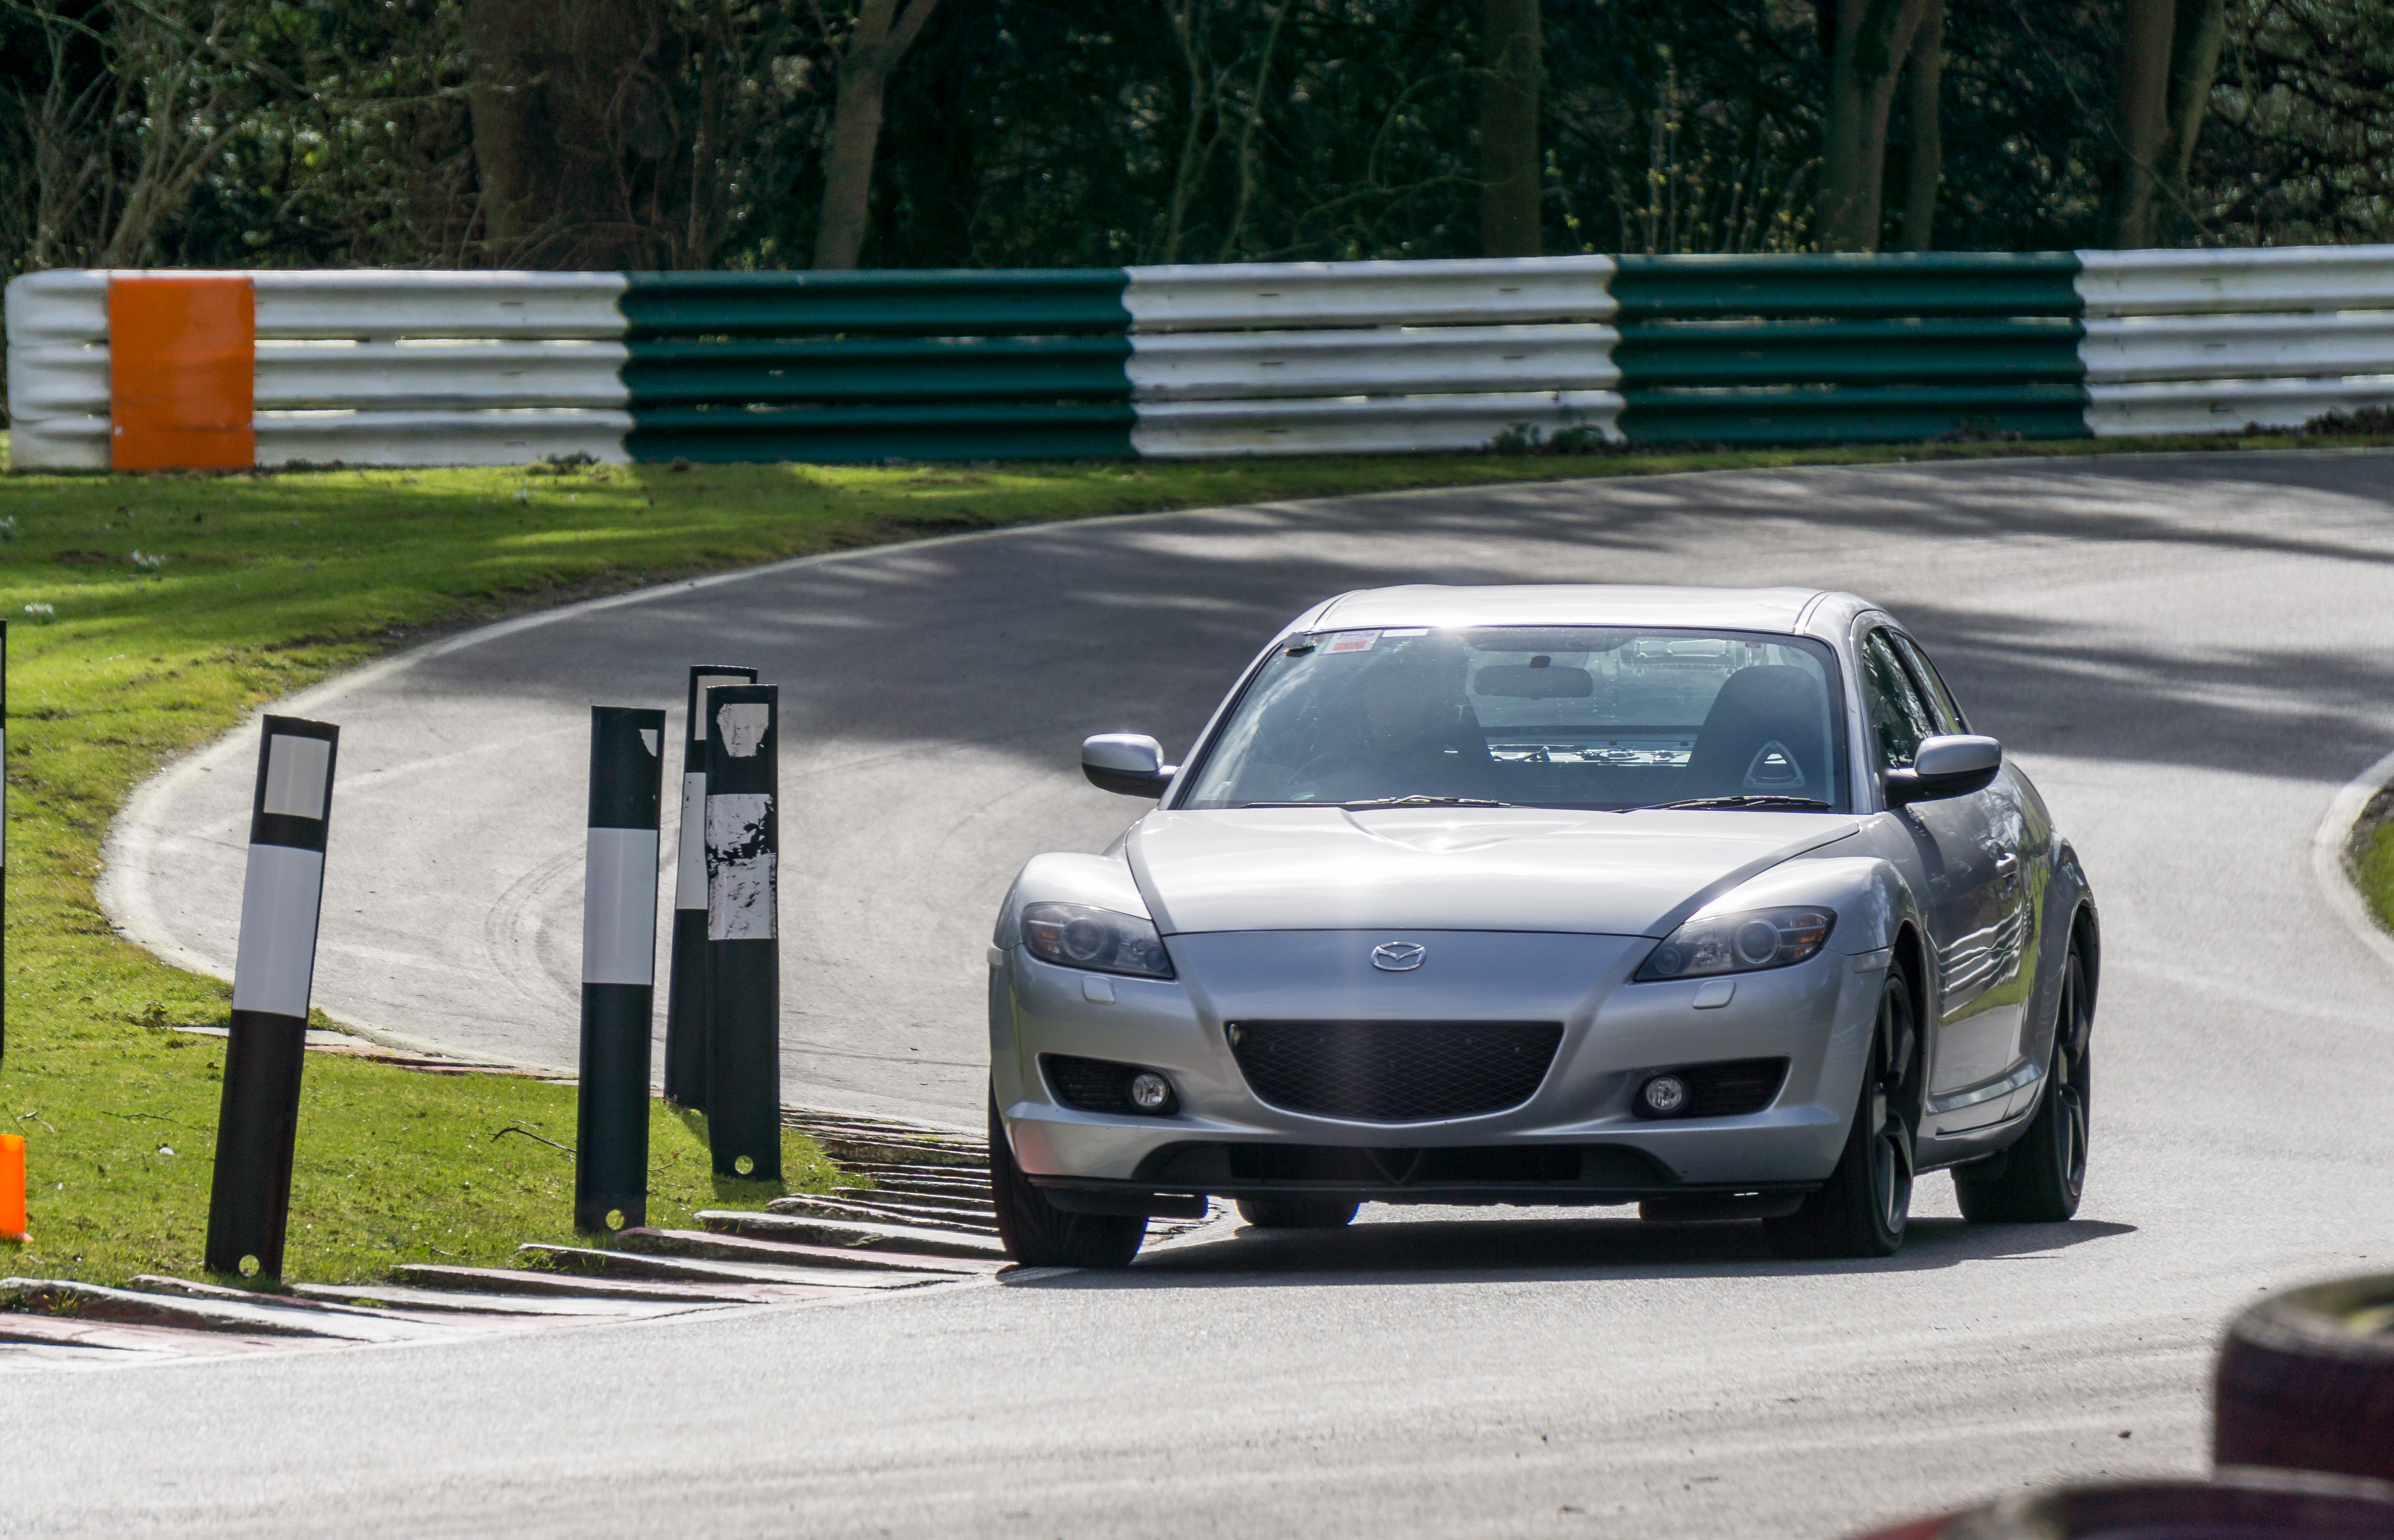
track, car, wheel, vehicle, park, sports car, bumper, 2016, supercar, sony, day, mazda, february, ilce6000, trackday, 28th, cadwell, opentrack, land vehicle, automobile make, automotive exterior, automotive design, luxury vehicle, mazda rx 8